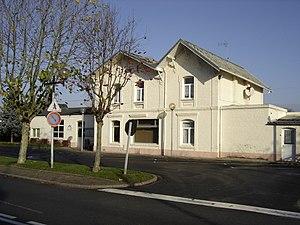
Possédés autrefois par l'autocariste Dupas Lebeda les CFC, devenus Autocars du Cambrésis en 2010, intègrent le groupe RATPdev en 2015.
Caudry est une commune française située dans le sud du département du Nord en région Hauts-de-France. Elle est peuplée de 14 591 habitants au dernier recensement 2017.
La Société des Chemins de fer du Cambrésis est une compagnie de transport qui gérait, de 1880 à 1960, un réseau de chemin de fer dit « d'intérêt local » desservant le Cambrésis dans le département du Nord ainsi que le nord du département de l'Aisne. Aujourd'hui la Société des Chemins de fer du Cambrésis assure le transport de voyageurs, par cars, sur le réseau routier.